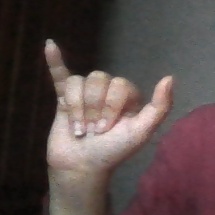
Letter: ya